Richard Chenevix (chemist)

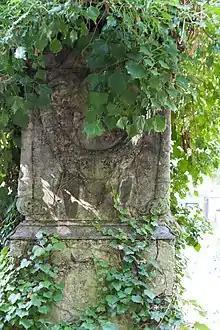
Père-Lachaise Cemetery.

In November 1807, he attended the Paris lectures of the phrenologists Gall and Spurzheim; and, in 1828, published a review on Gall, Spurzheim, and Phrenology. Spurzheim was so impressed with Chenevix's review that he sought (and was granted) permission to immediately re-print the article as a pamphlet, with 12-page appendix of his (Spurzheim's) own notes.